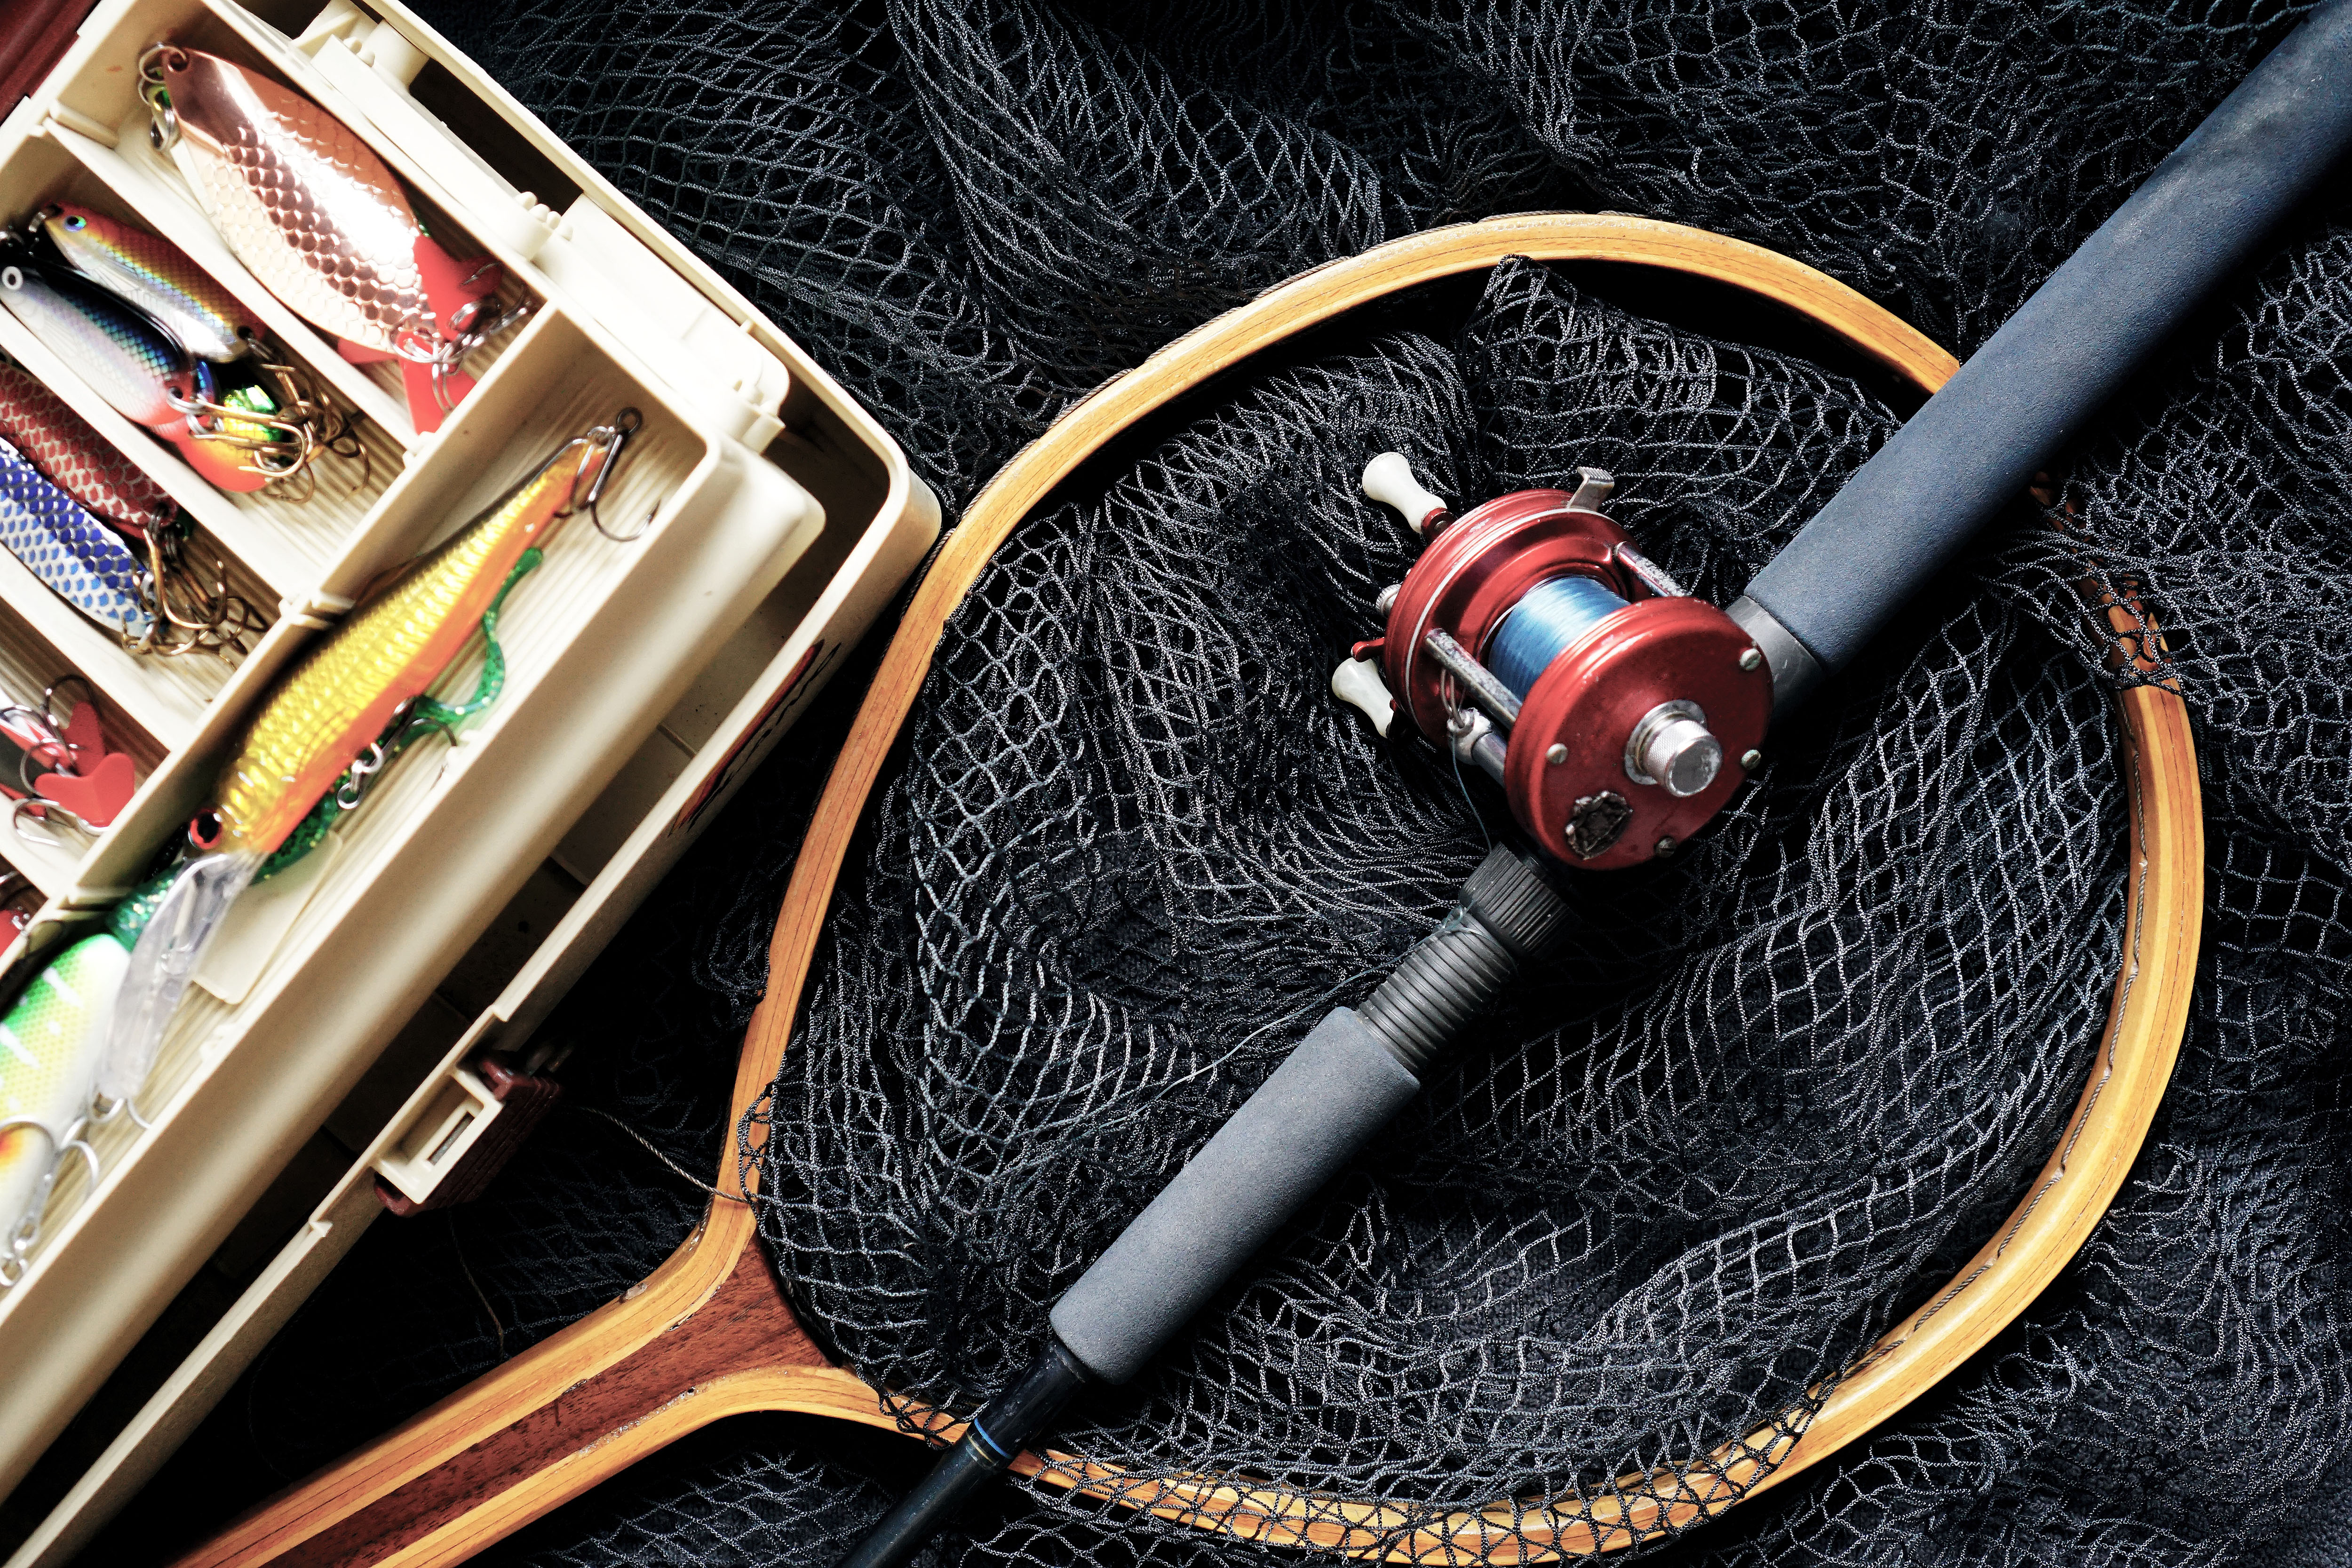
cable, wire, technology, fishing rod, steering wheel